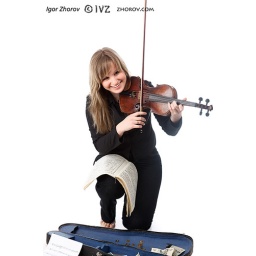
Young woman street violinist. Isolated over white background.